Silyl enol ether

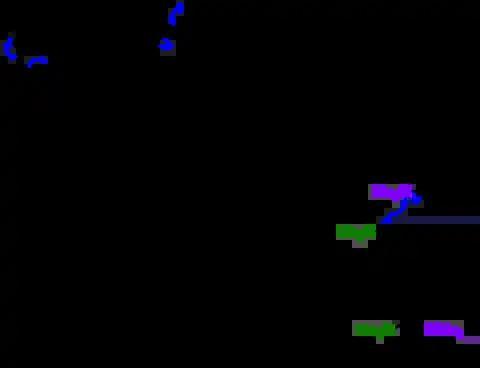
Example hydrolysis of a silyl enol ether to give a carbonyl compound and hexamethyldisiloxane.

Cyclic silyl enol ethers undergo regiocontrolled one-carbon ring contractions. These reactions employ electron-deficient sulfonyl azides, which undergo chemoselective, uncatalyzed [3+2] cycloaddition to the silyl enol ether, followed by loss of dinitrogen, and alkyl migration to give ring-contracted products in good yield. These reactions may be directed by substrate stereochemistry, giving rise to stereoselective ring-contracted product formation.